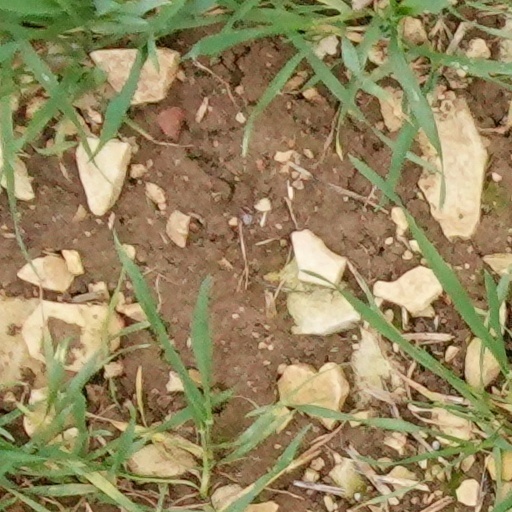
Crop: wheat